List of Atlantic subtropical cyclones

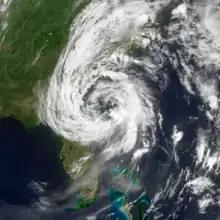
Satellite image of Subtropical Storm Andrea in May 2007 east of Florida, shortly after it was designated

A subtropical cyclone is a cyclone with winds equivalent to a tropical storm, but without all the characteristics of a tropical cyclone. Such storms are usually weak, short-lived, form at mid-latitudes, and rarely affect land.